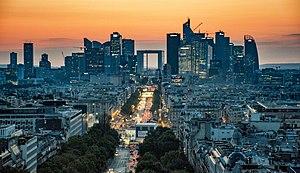
Voici une liste des plus hauts bâtiments de l'agglomération parisienne.